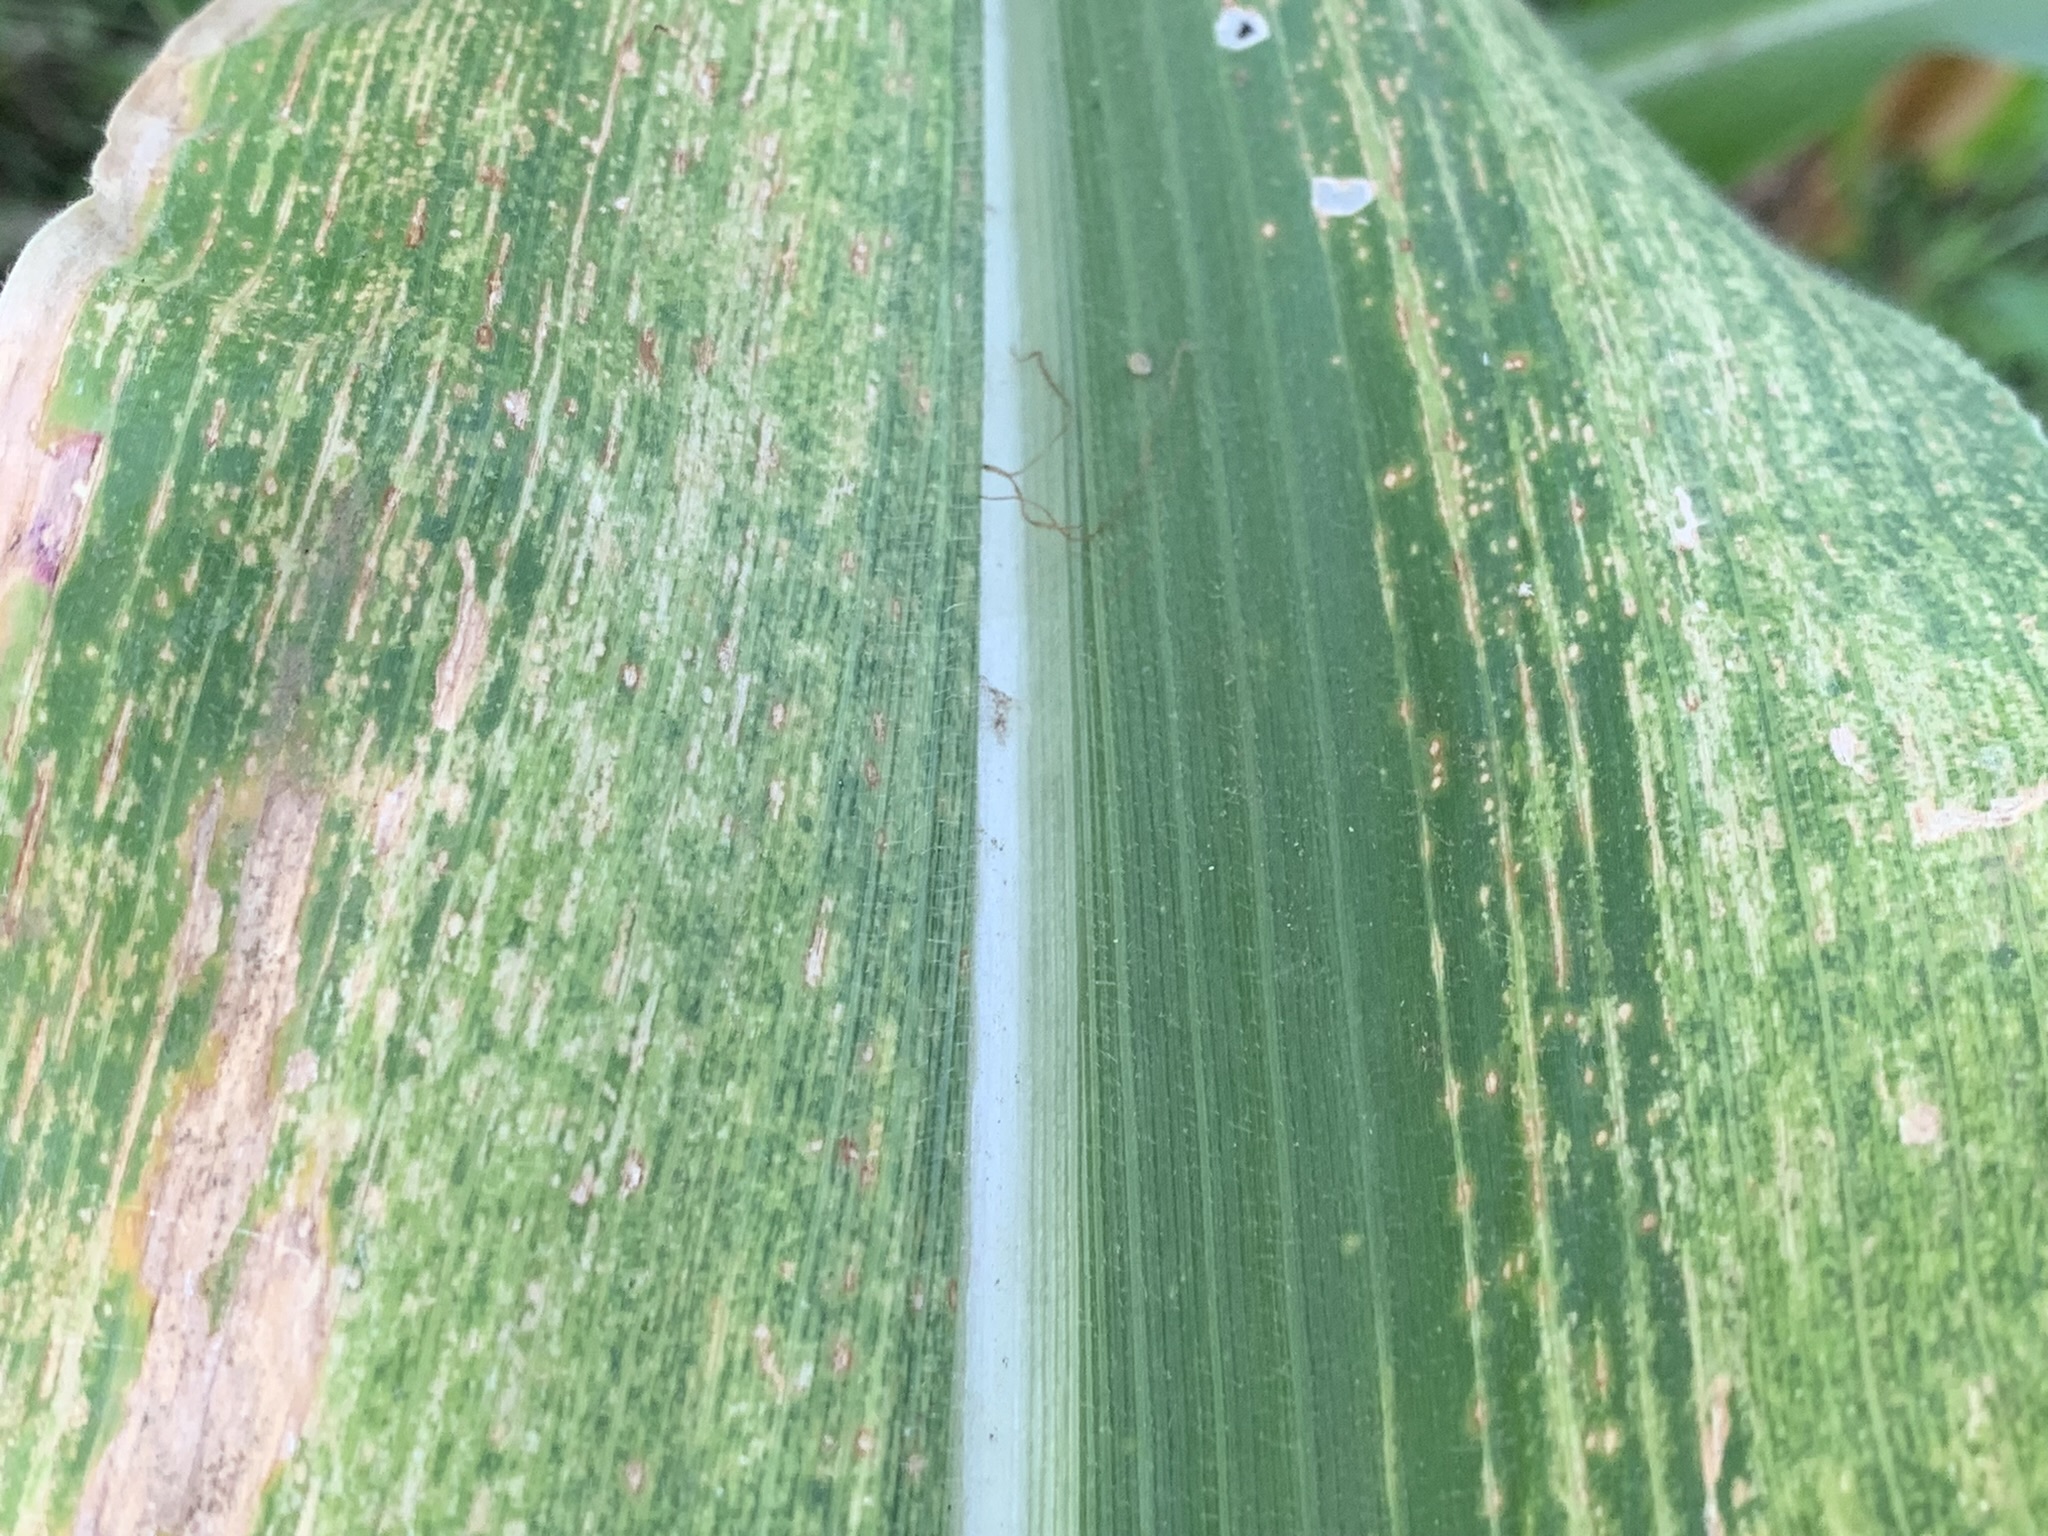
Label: MLN